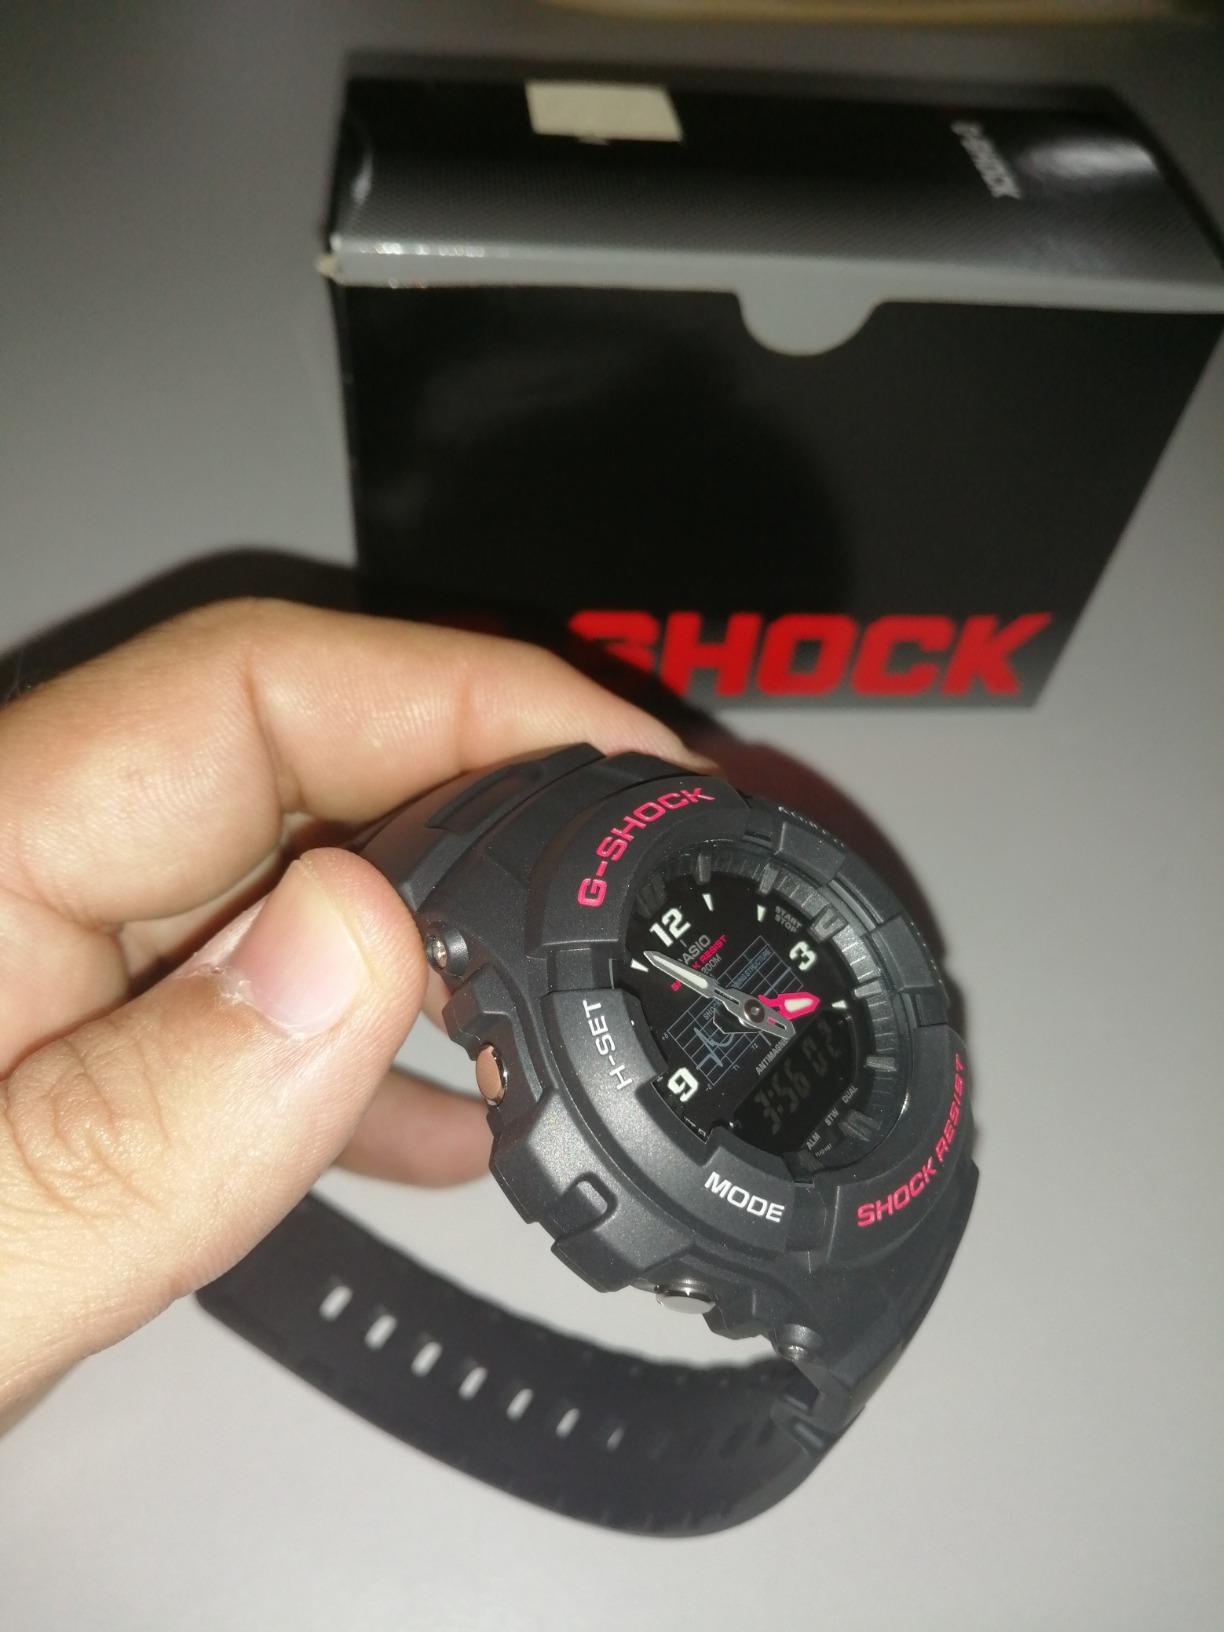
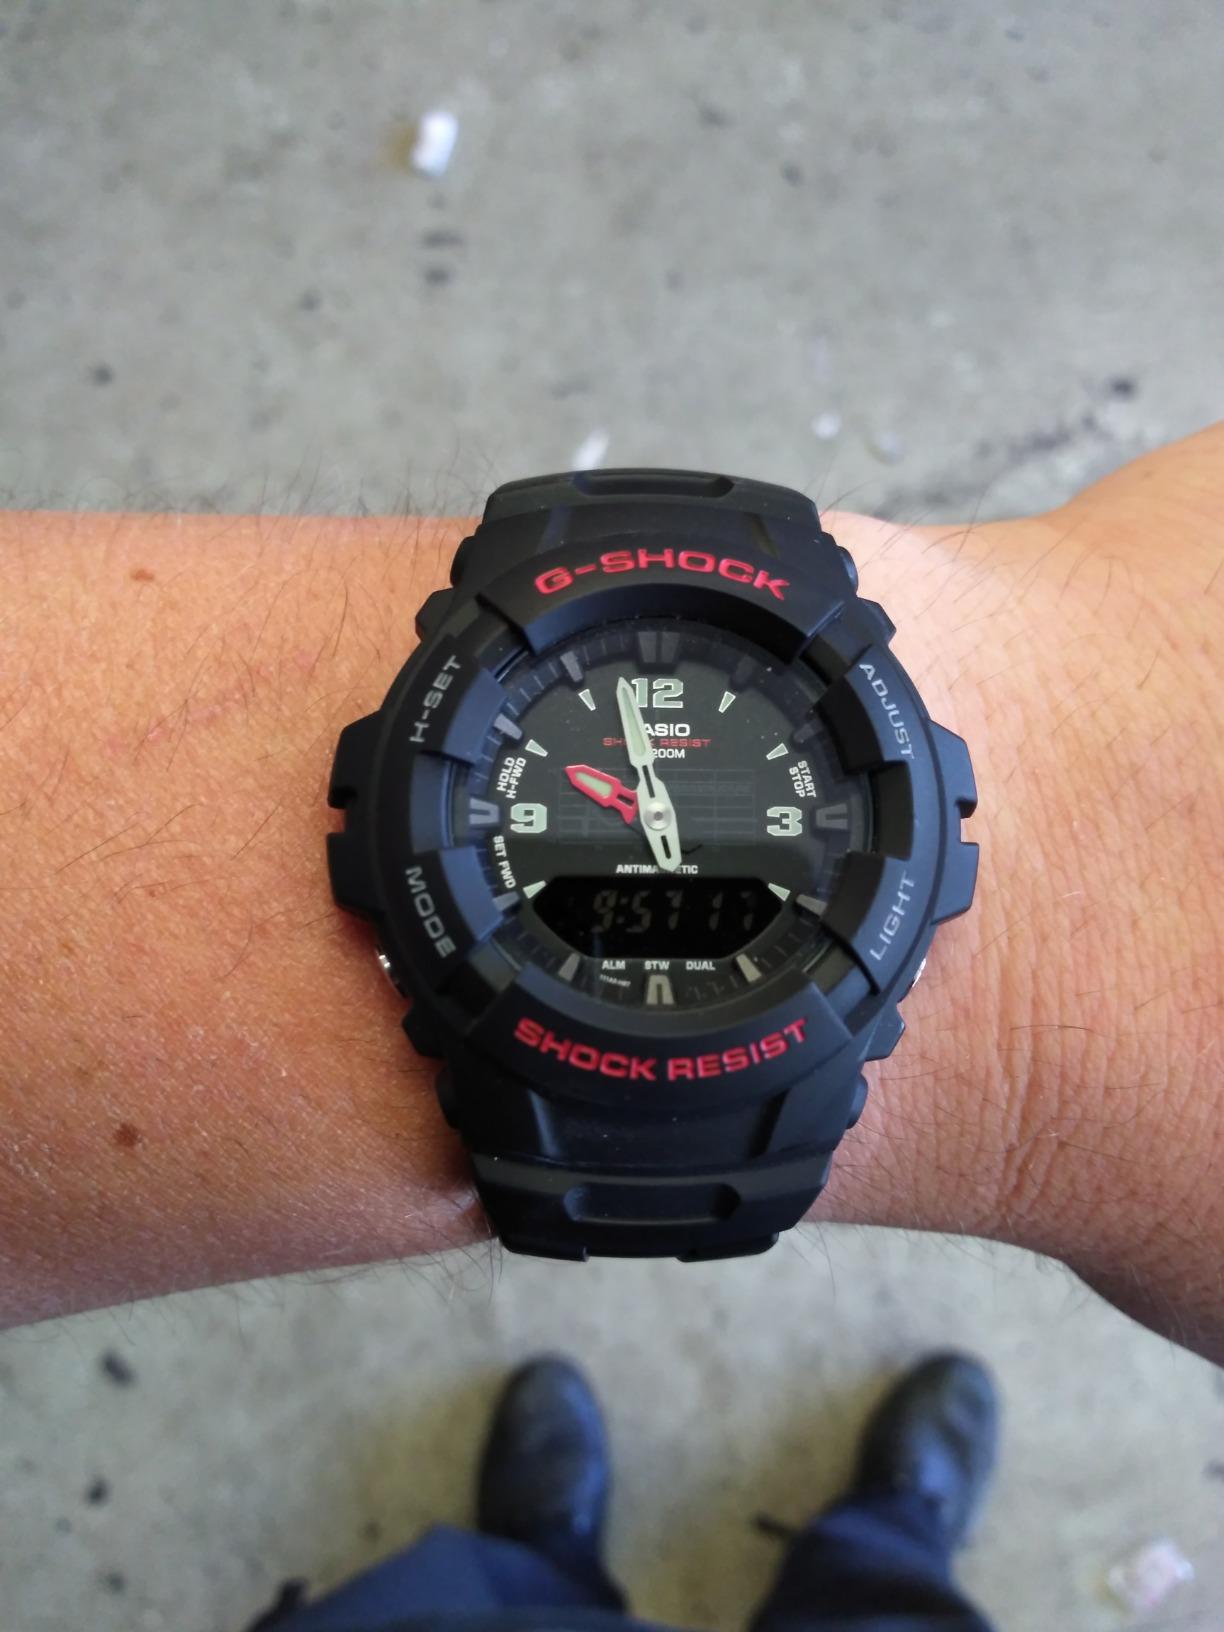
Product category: accessories_watch
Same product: yes